Forgan of St Andrews

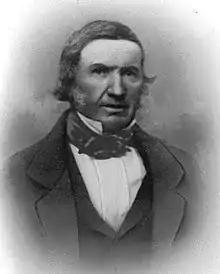
Hugh Philp hired his nephew, Robert Forgan, in 1852 as an assistant. Forgan took over the firm upon Philp's death in 1856.

The company owes its foundation to the Society of St Andrews Golfers, later The Royal and Ancient Golf Club of St Andrews, who hired local carpenter Hugh Philp to make golf clubs.